The Return of Tharn

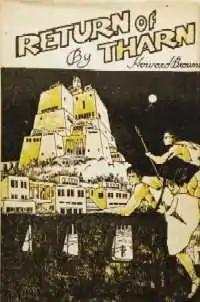
Dust-jacket from the first edition

The Return of Tharn is a fantasy novel by American writer Howard Browne. It was first published in book form in 1956 by The Grandon Company in an edition of 500 copies, although 150 of the copies were lost to flood damage and perhaps another 150 show some water damage.